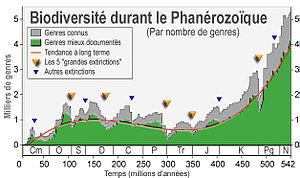
On compte dans le passé 5 crises écologiques majeures. Pour chacune, le temps de résilience a été plus du double de celui de la crise. La crise écologique, qui peut se traduire par de extinctions majeures (on en compte généralement 5, non anthropiques) est un des modèles de crises planétaires. A chaque fois, le temps de résilience a été plus du double de celui de la crise.
La crise est un phénomène qui se produit dans de nombreux domaines. Elle nécessite une gestion particulière. Dans certains cas, elle peut être bénéfique et entraîner un changement important. Actuellement de nouveaux type de crises apparaissent, entraînant de nouveaux risques plus ou moins importants. Une conjonction de facteurs peut ainsi donner naissance à une crise parfaite voire majeure.